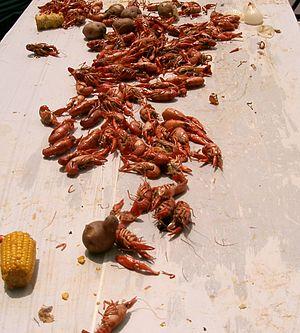
Pique nique aux écrevisses - Louisiane
Treme est une série télévisée américaine en 36 épisodes de 60 minutes créée par David Simon et Eric Overmyer, diffusée entre le 11 avril 2010 et le 29 décembre 2013 sur HBO.
La Louisiane est un État du Sud des États-Unis, entouré à l'ouest par le Texas, au nord par l'Arkansas, à l'est par le Mississippi et au sud par le golfe du Mexique. C'est le 31ᵉ État américain par sa superficie et le 25ᵉ par sa population. Sa capitale est Baton Rouge et sa plus grande ville est La Nouvelle-Orléans.
Les Franco-Américains sont des citoyens des États-Unis ayant une ascendance française, ancienne ou récente. L'expression englobe les personnes ayant des ascendants originaires de Nouvelle-France, de Haute et Basse-Louisiane, ou des colonies françaises des Caraïbes.